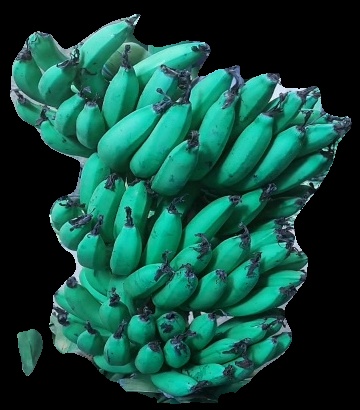
Variety: pachbale
Grade: grade3